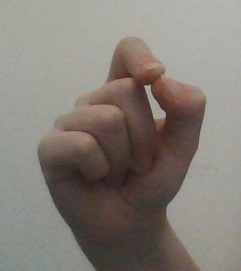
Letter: fa